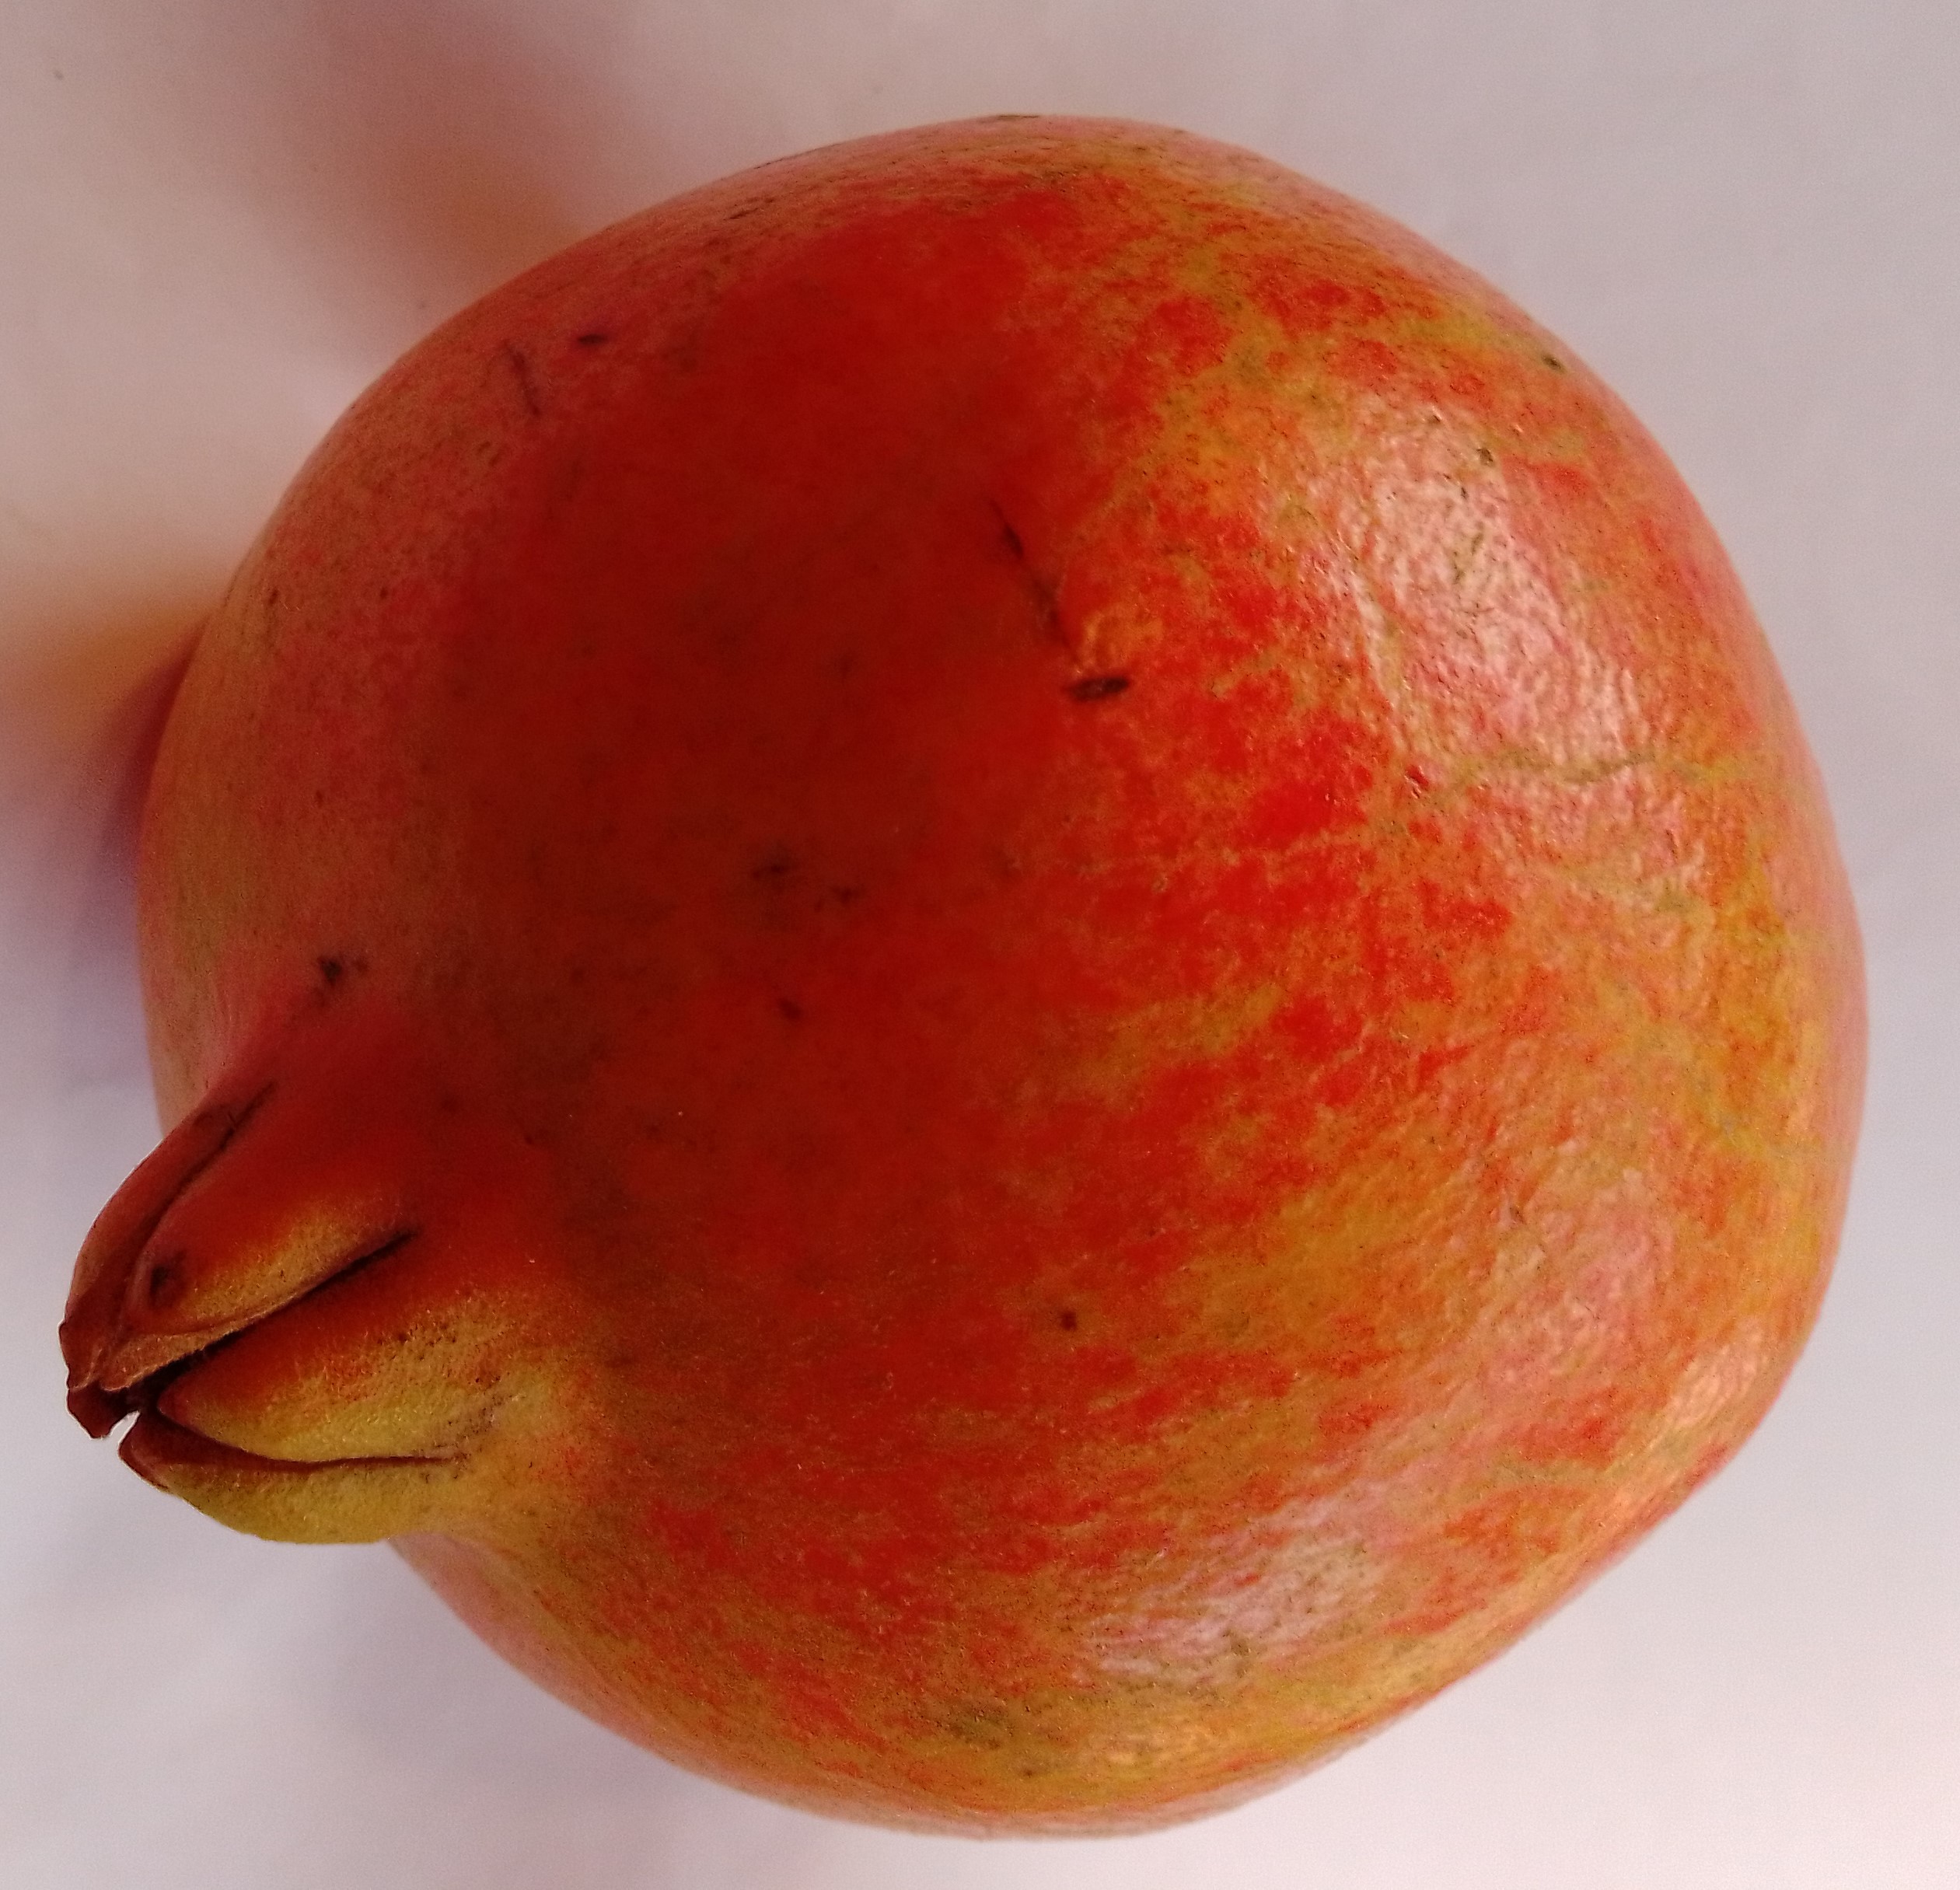
Fruit: pomegranate
Condition: fresh